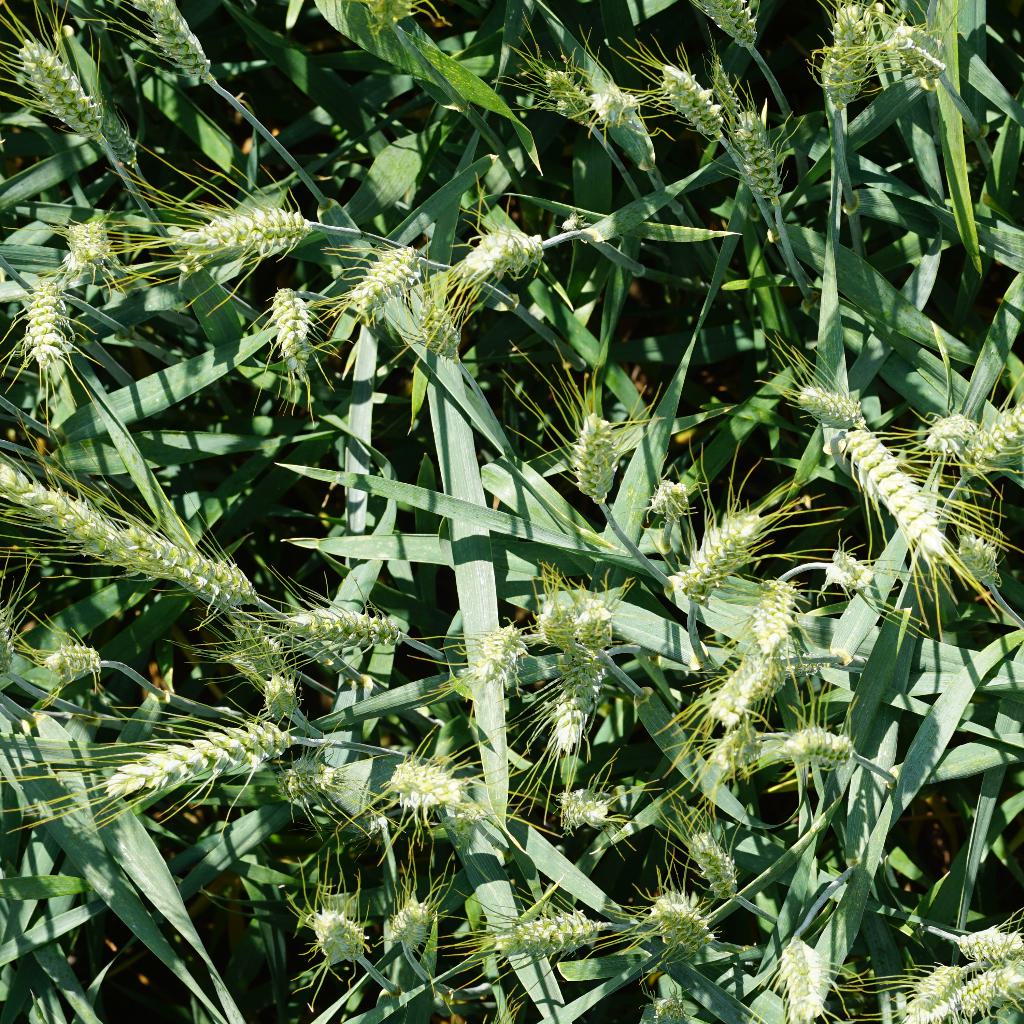
Country: France
Location: Gréoux
Wheat development stage: Filling